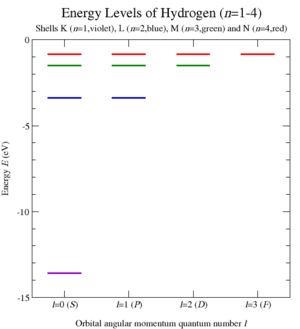
En mécanique classique, le vecteur de Runge-Lenz ou invariant de Runge-Lenz est un vecteur utilisé principalement pour décrire la forme et l'orientation de l'orbite d'un corps astronomique autour d'un autre, comme dans le cas d'une planète autour d'une étoile.